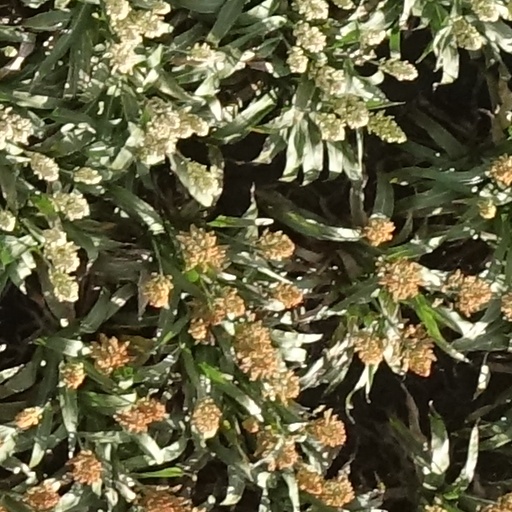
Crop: sorghum